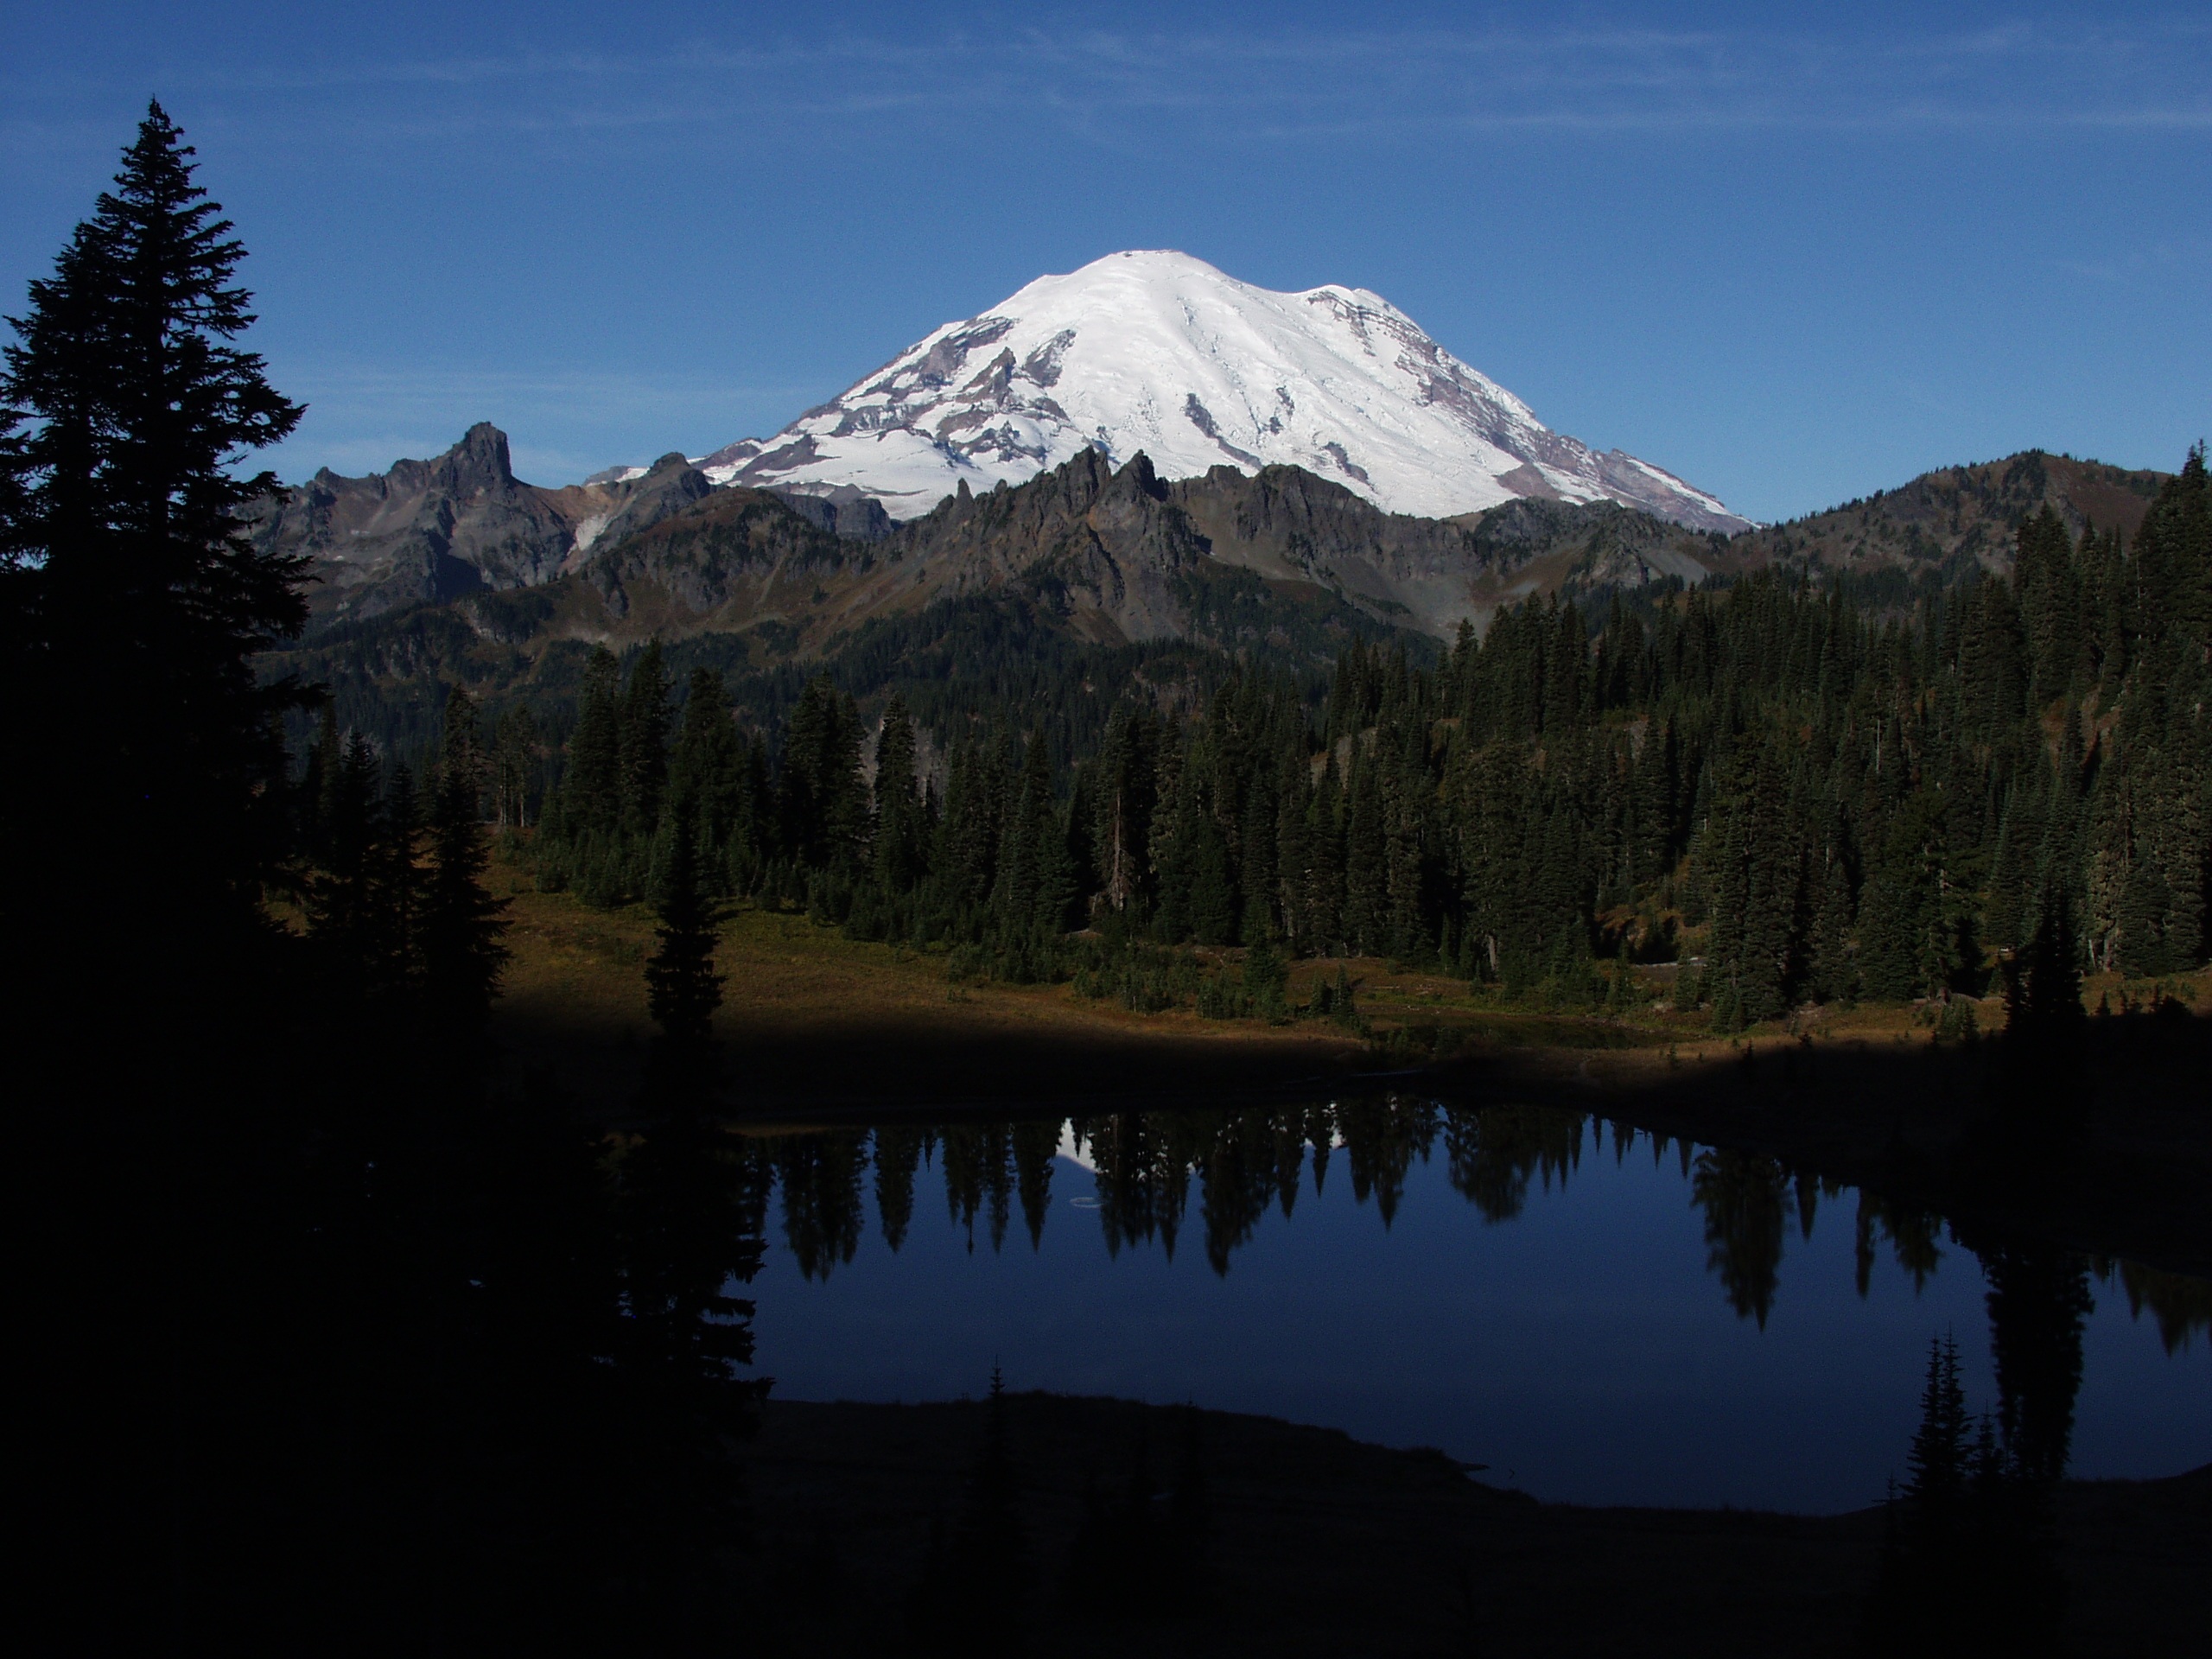
landscape, tree, water, nature, forest, outdoor, wilderness, mountain, snow, sky, lake, peak, mountain range, reflection, autumn, scenery, blue, tourism, lake view, trees, northwest, mountains, beautiful, fell, loch, washington state, landform, geographical feature, atmospheric phenomenon, mountainous landforms